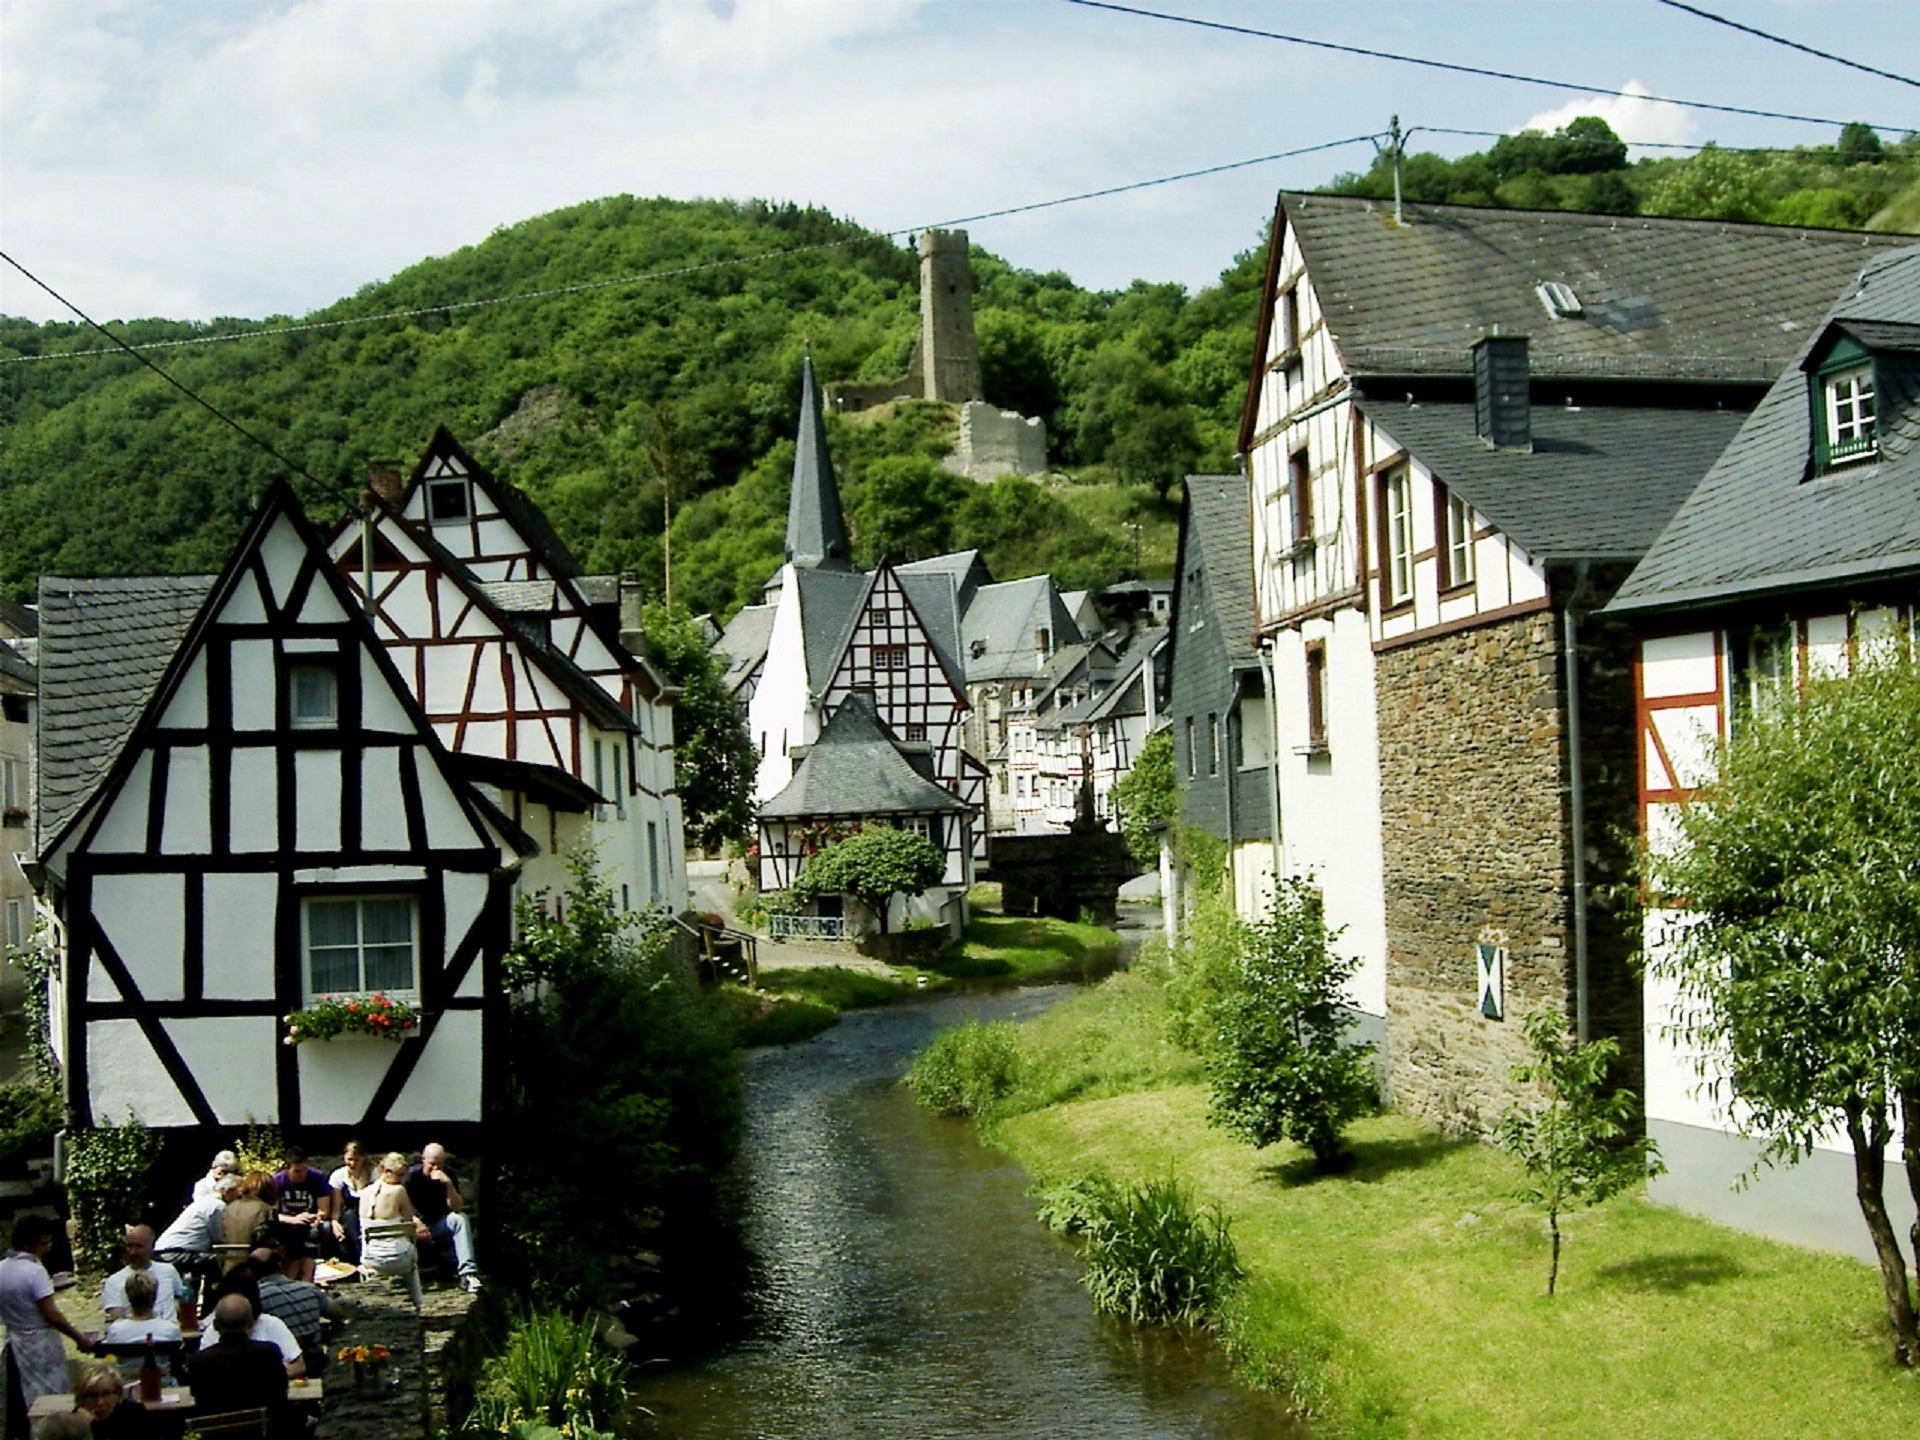
house, town, city, home, canal, village, suburb, cottage, tourism, waterway, old town, historical, estate, eifel, middle ages, rural area, residential area, monreal